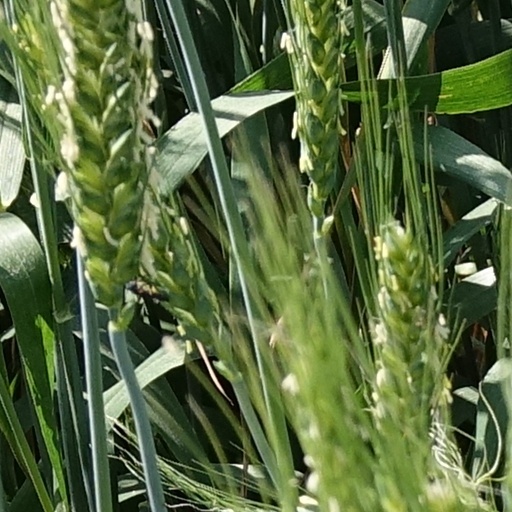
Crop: wheat